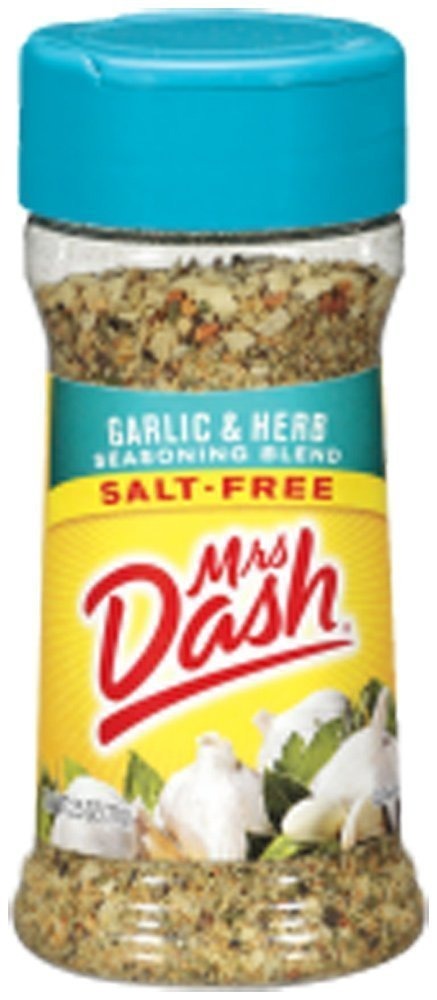
Item Name: Mrs. Dash GARLIC & HERB Salt-Free Seasoning 2.5oz (2-pack)
Value: 5.0
Unit: Ounce

Price: 2.97